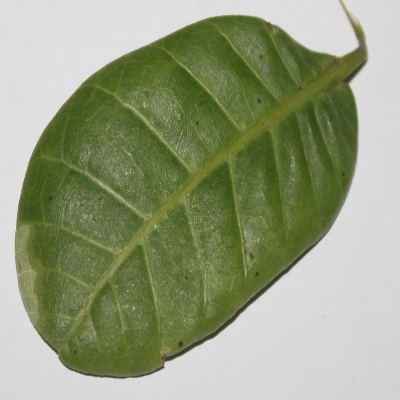
Crop: Cashew
Condition: anthracnose